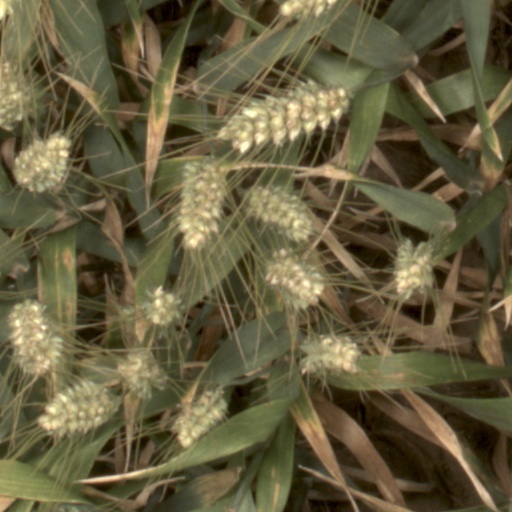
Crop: wheat